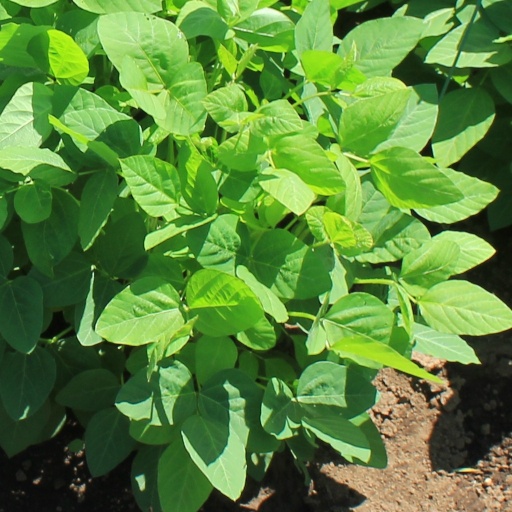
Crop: soybean